Gardenville–North Branch Rural Historic District

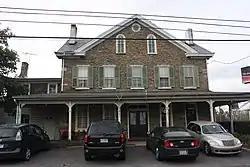
The Gardenville Hotel. October 2012.

Gardenville–North Branch Rural Historic District is a national historic district located at Gardenville, Plumstead Township, Bucks County, Pennsylvania. The district includes 107 contributing buildings, 4 contributing sites, and 18 contributing structures in the village of Gardenville and surrounding rural areas. They include a variety of residential and commercial buildings and related farm outbuildings and structures, some of which are representative of the vernacular Georgian and Italianate styles. Notable buildings include the Gardenville Hotel (c. 1875), Plough Tavern (c. 1761), Quaker Meetinghouse (1875), Ewing-Michener Farm, Asha Foulke Farm, Wismer-Myers Farm, Durham Crest Farmhouse, and Berger Poultry Farm. The district includes a number of notable bank barns.